New York State Route 376

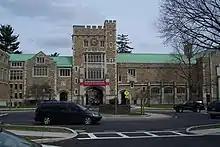
Roundabout on NY 376 at Vassar College

In the Poughkeepsie hamlet of Red Oaks Mill, NY 376 meets the eastern end of NY 113 (Spackenkill Road) and the northern end of CR 77 (Vassar Road) at the center of the community. NY 376 approaches the intersection at a 45-degree angle, resulting in a series of sharp traffic movements between the three roads—the sharpest being the 135-degree turn between NY 376 northbound and Vassar Road southbound. Past the junction, NY 376 continues north on New Hackensack Road, the northward continuation of Vassar Road. After heading north and northwest for , NY 376 turns right onto Raymond Avenue at Vassar College. Its continuation on New Hackensack Road is known as Hooker Avenue and is designated NY 983T, an unsigned reference route, to the Poughkeepsie town/city line about from its junction with Cedar Avenue (known as CR 74 south of the city limits).